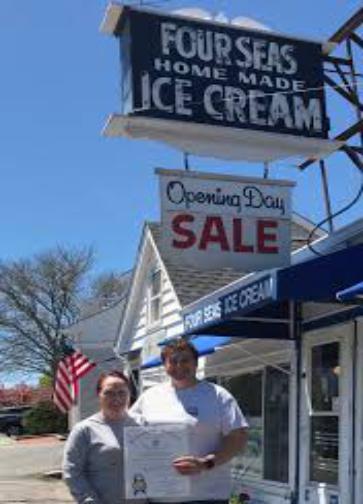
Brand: Four Seas Ice Cream
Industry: Food